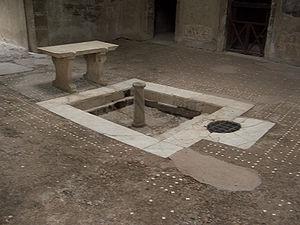
L'impluvium de la maison à la cloison de bois. עברית: הבית עם המחיצה. Русский: Атриум с имплювием дома с деревянной перегородкой.
Herculanum était une ville romaine antique située dans la région italienne de Campanie, détruite par l'éruption du Vésuve en l'an 79 apr. J.-C., conservée pendant des siècles dans une gangue volcanique et remise au jour à partir du XVIIIᵉ siècle par les Bourbon-Deux-Siciles qui régnaient sur Naples.